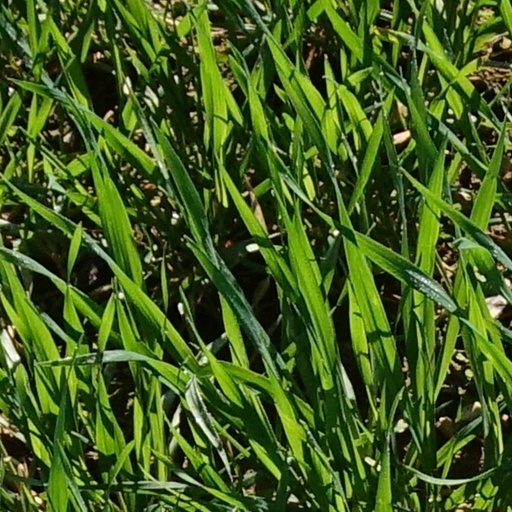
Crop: wheat